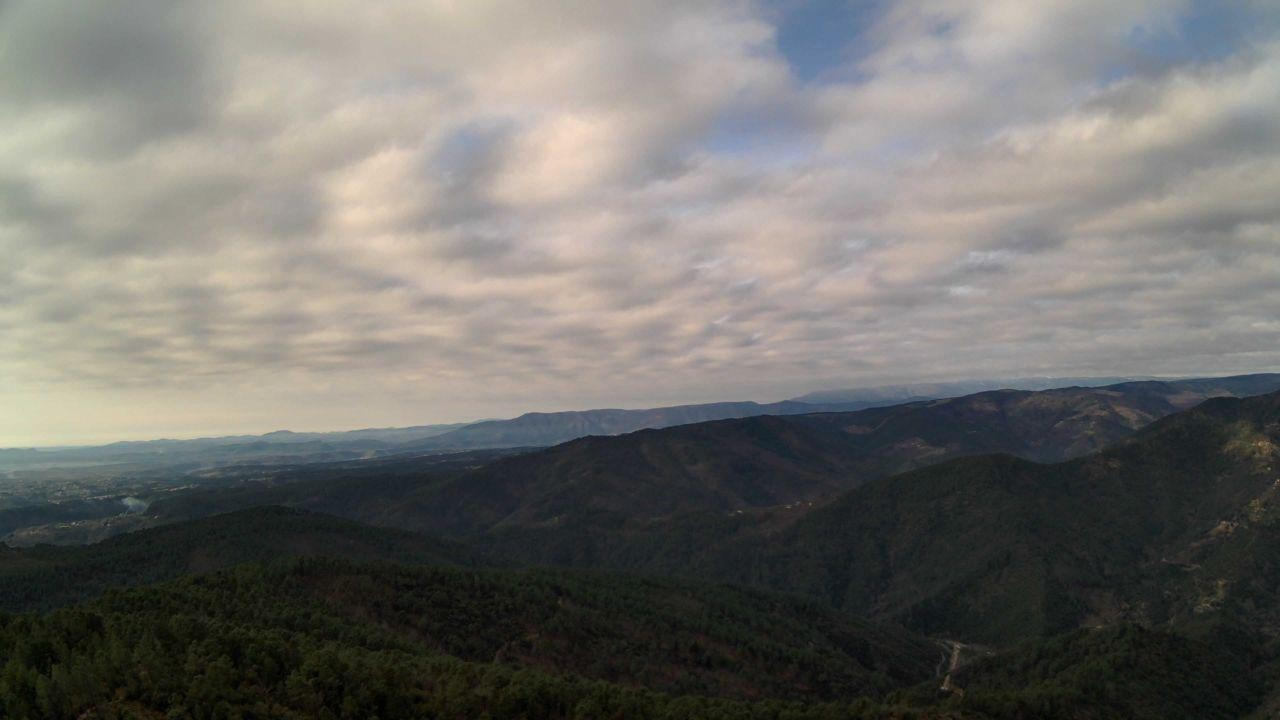
Fire: no
Smoke: yes